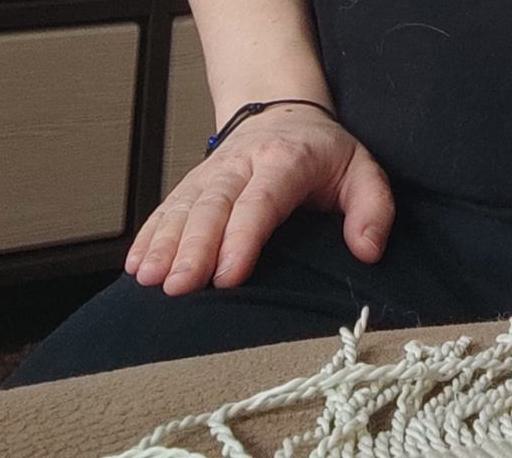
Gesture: no_gesture